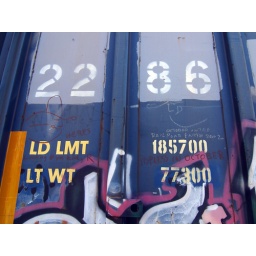
COLOSSUS OF ROADS "October in the railroad Earth 2002" & mirror image